Jean Valentine (bombe operator)

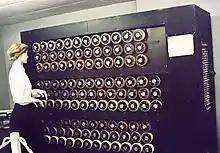
A mockup of a bombe at Bletchley Park, as operated by Valentine during World War II

Valentine was one of many women recruited to work at Bletchley Park during the war. During this time, she lived in Steeple Claydon in Buckinghamshire. She started work on 15 shillings (75 pence) a week. Along with her co-workers, she signed the Official Secrets Act, and remained quiet about her war work until the mid-1970s. Churchill referred to them as "the geese who laid the golden egg and never cackled".